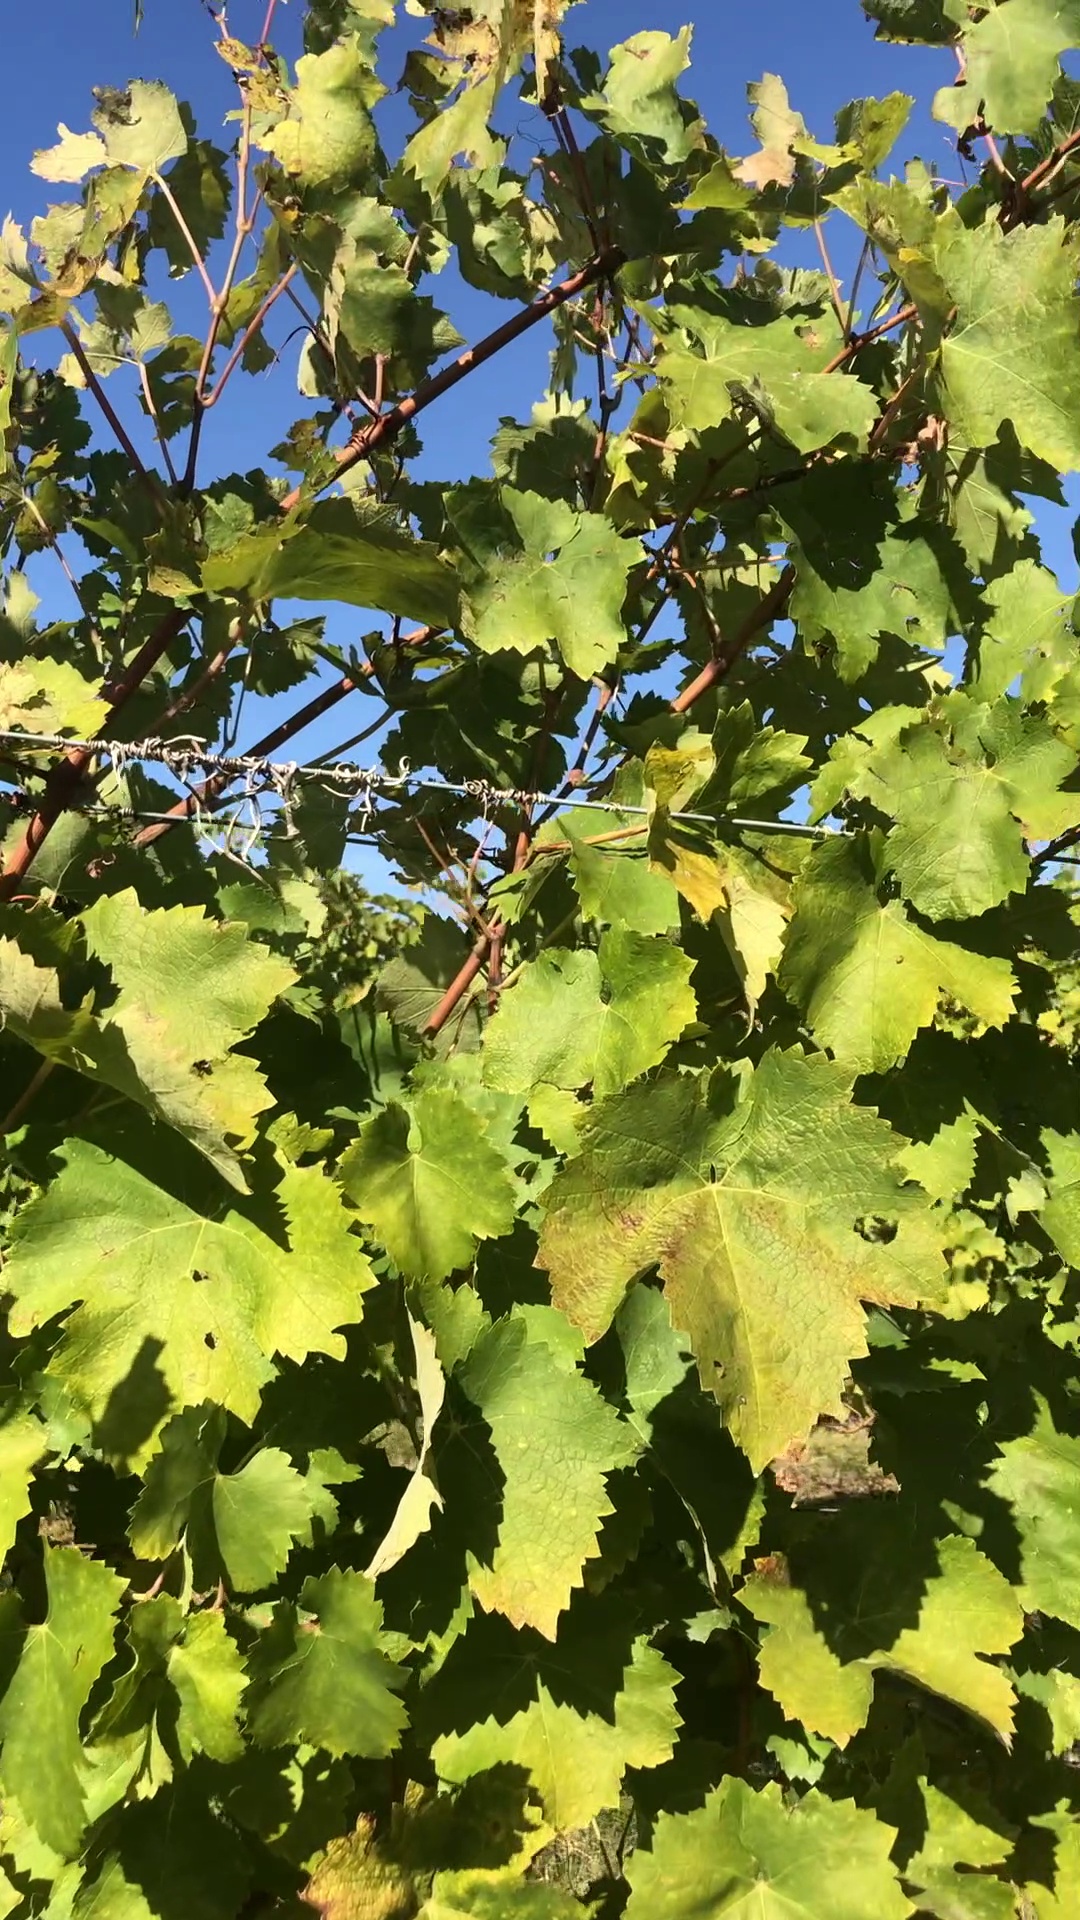
Label: healthy